Łukasz Wroński

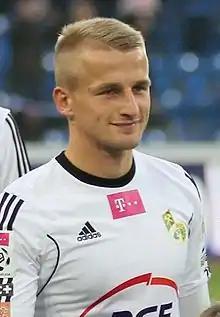
Łukasz Wroński in 2014.

Łukasz Wroński (born 13 January 1994) is a Polish professional footballer who plays as an attacking midfielder for and captains III liga, group I club GKS Bełchatów.